Ridge Racer 2

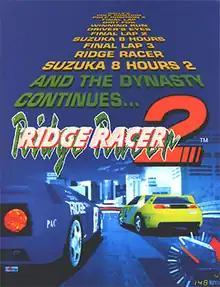
North American arcade flyer

is a 1994 arcade racing game developed and published by Namco for arcades. A sequel to "Ridge Racer", it features more quality-of-life changes than substantial new content. One major addition is the ability to play with up to eight human players.